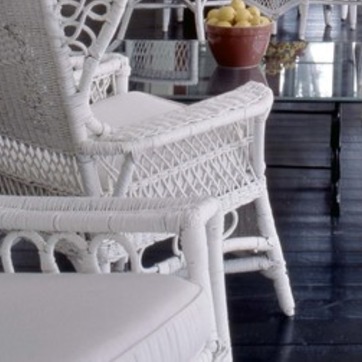
Material: other